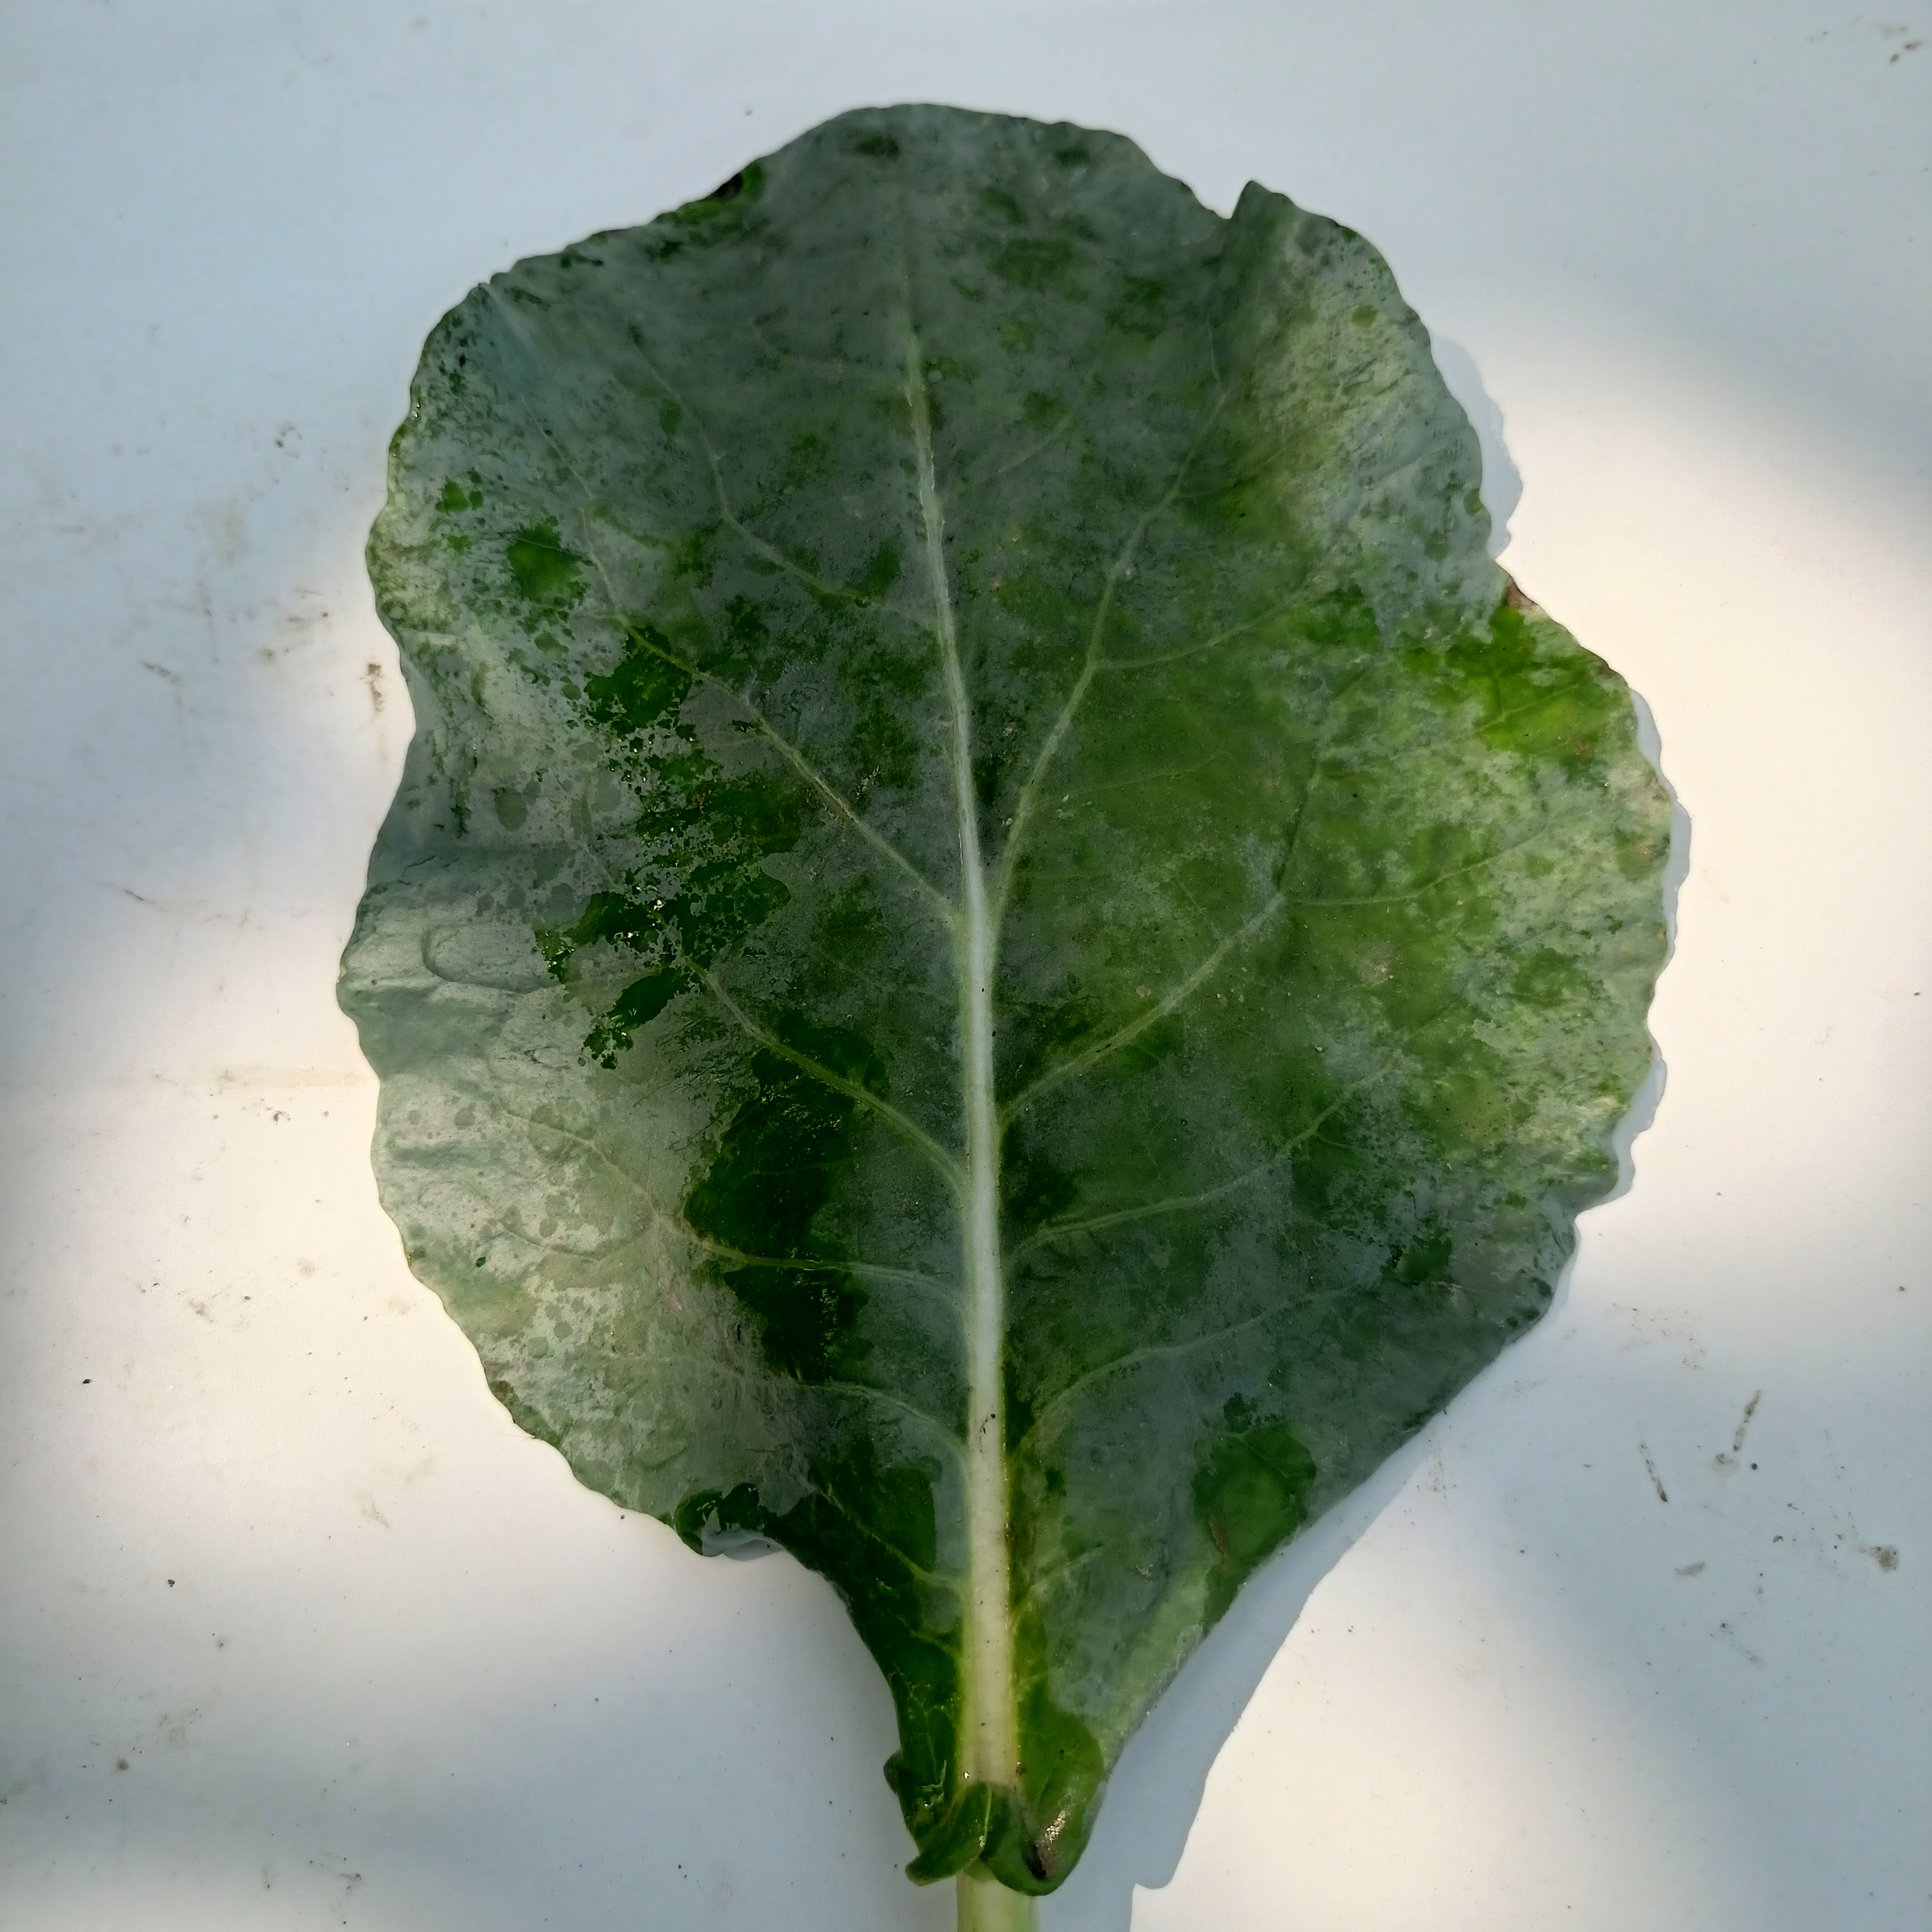
Label: Healthy